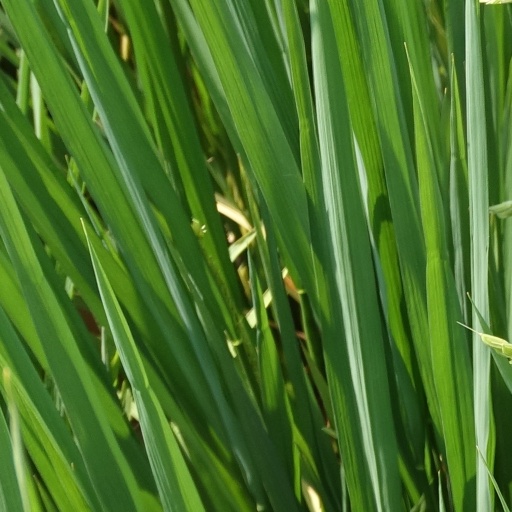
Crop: rice